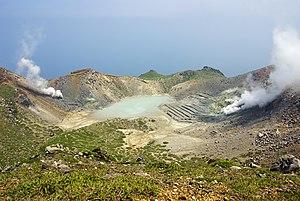
L'Otake est un stratovolcan culminant à 979 m d'altitude dans les îles Tokara du Japon. C'est la plus haute montagne de l'île Nakanoshima qui fait partie du village de Toshima du district de Kagoshima de la préfecture de Kagoshima. Étant la plus grande montagne sur une petite île, elle est aussi appelée Nakanoshima et Tokara Fuji en raison de sa forme.
Les îles Tokara sont un groupe d’îles volcaniques de la mer de Chine orientale situé au sud-ouest du Japon. Les îles font partie de l'archipel Satsunan, avec les îles Amami au sud et l'archipel Ōsumi au nord, et sont aussi incluses dans l'archipel Nansei. Cet archipel est situé entre Kyūshū et Okinawa Hontō, la grande île de l'archipel d'Okinawa.